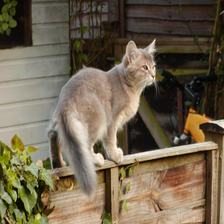
Species: cat
Breed: Abyssinian